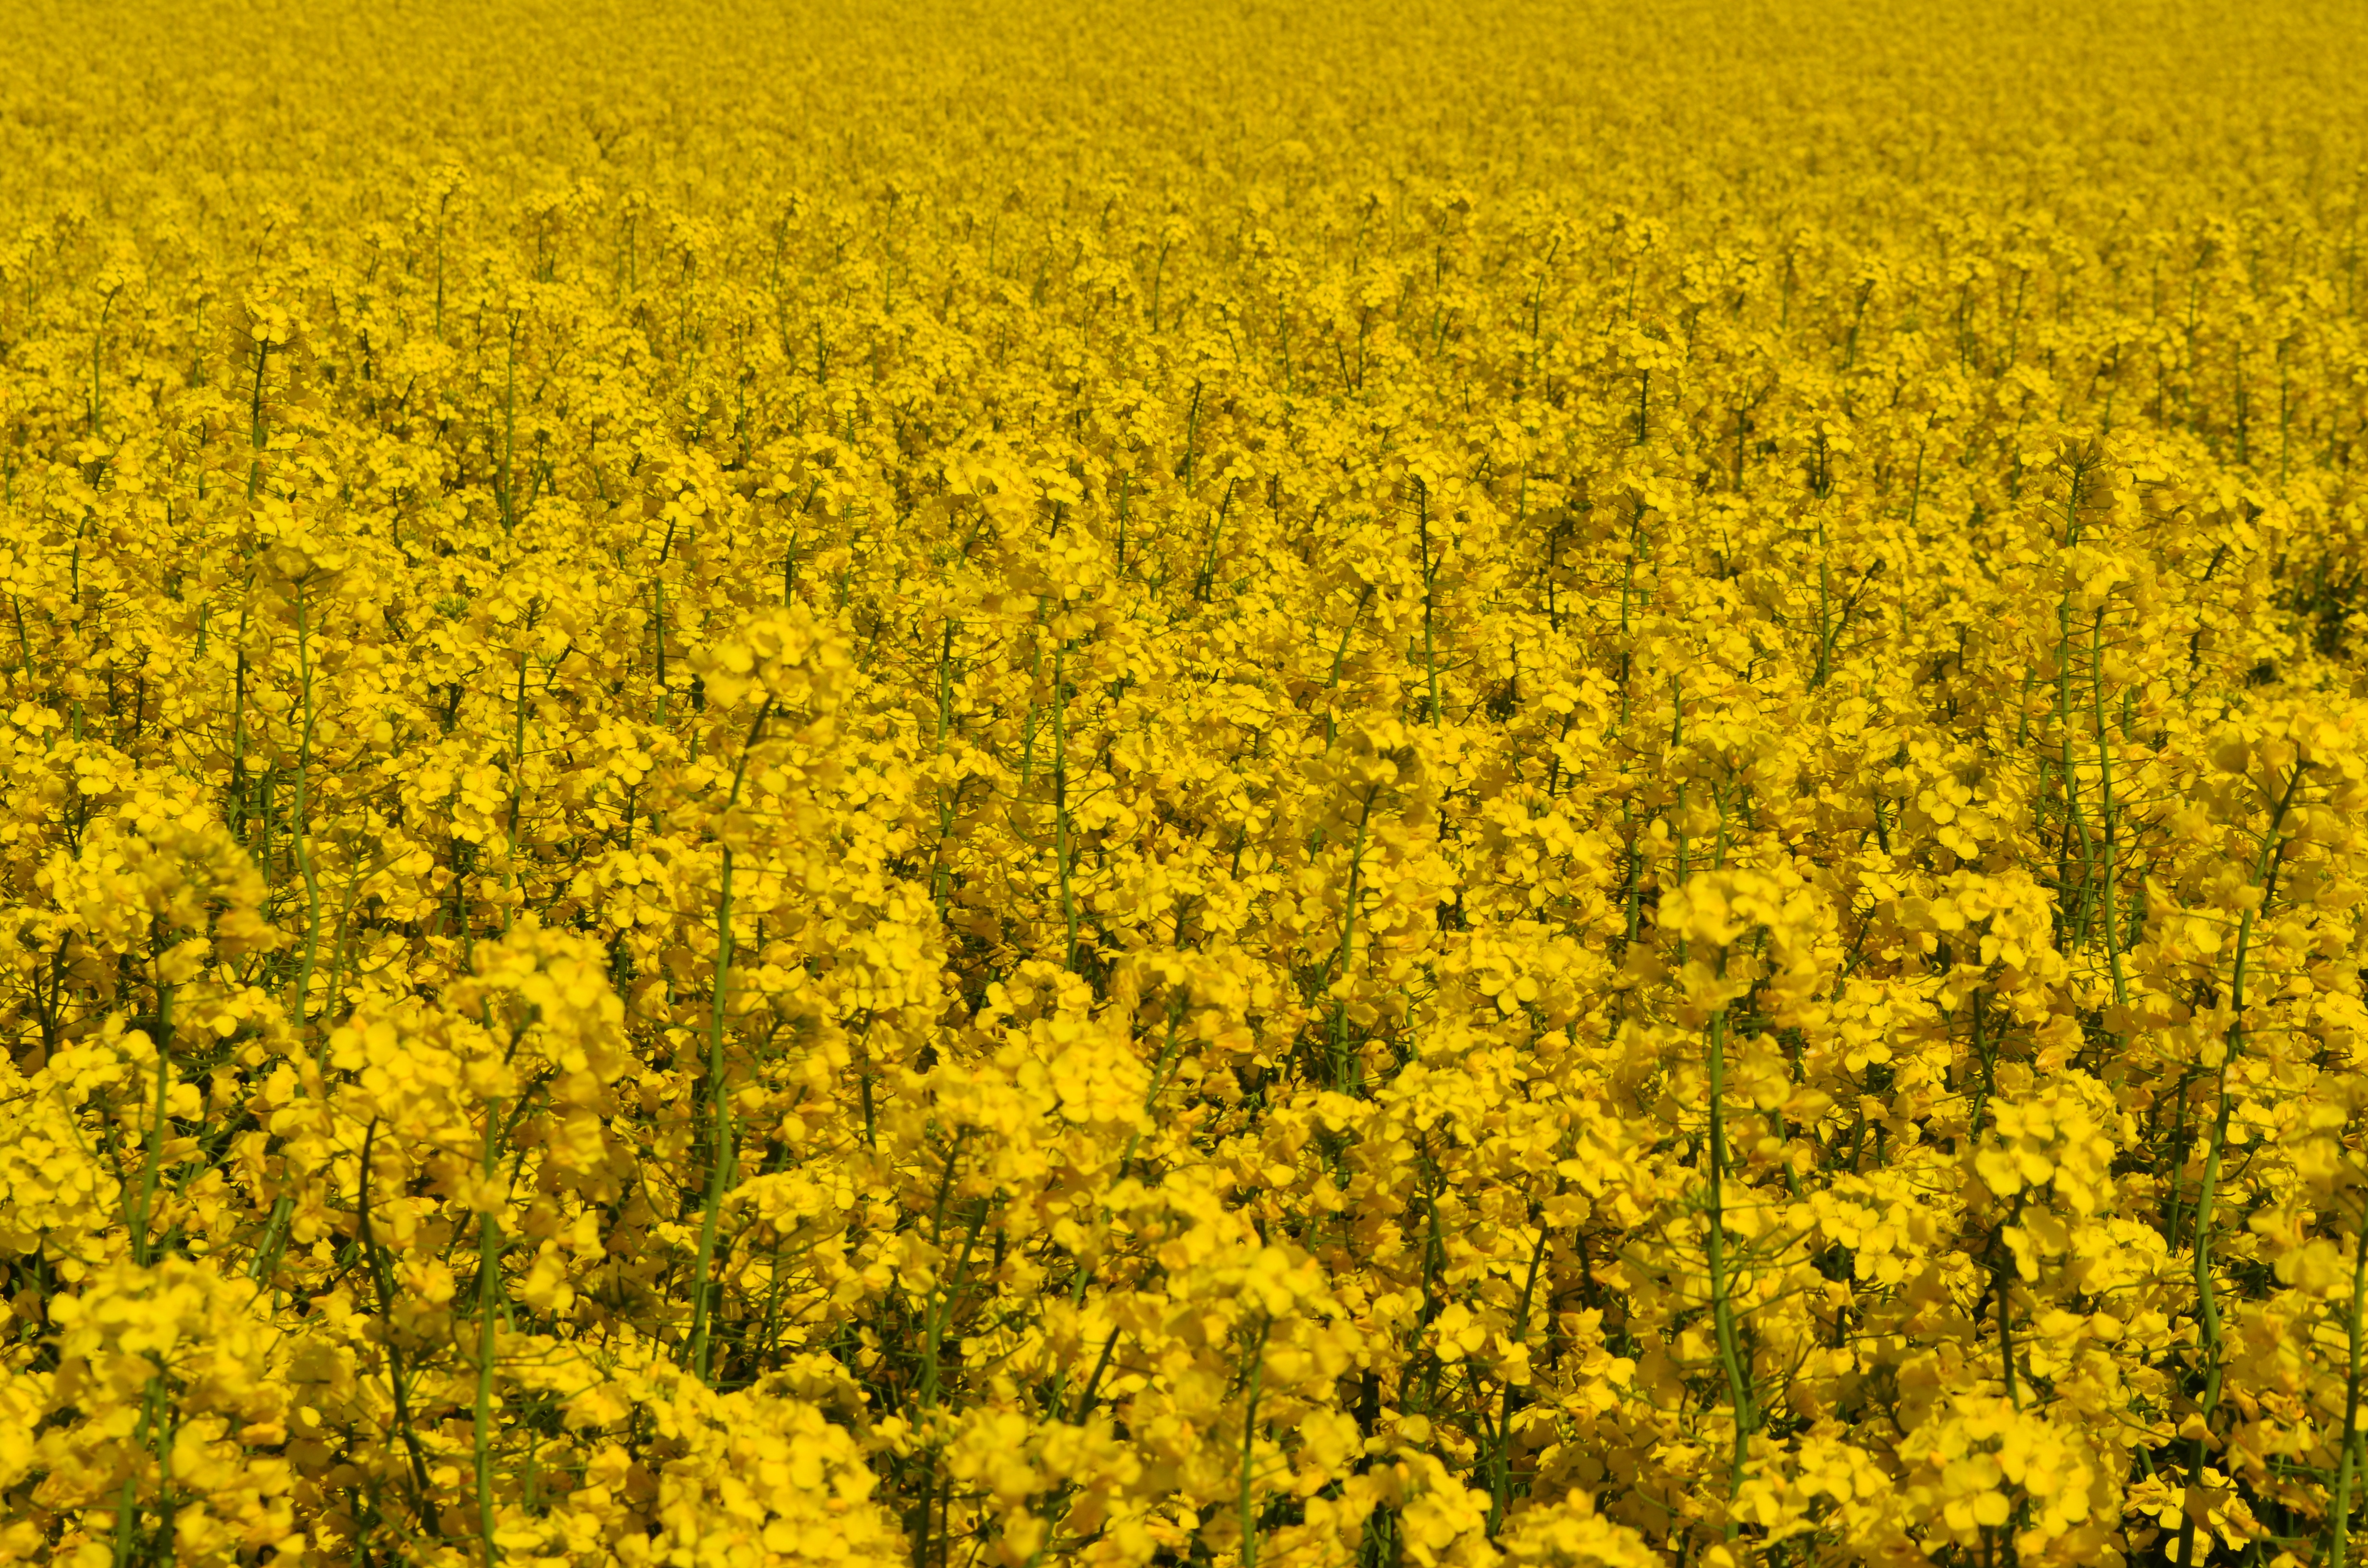
landscape, nature, blossom, plant, field, flower, bloom, summer, food, produce, vegetable, crop, yellow, agriculture, rapeseed, fields, canola, mustard, brassica, oilseed rape, rape blossom, flowering plant, field of rapeseeds, rare plant, grass family, land plant, mustard plant, mustard and cabbage family, brassica rapa